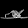
Label: Sandal